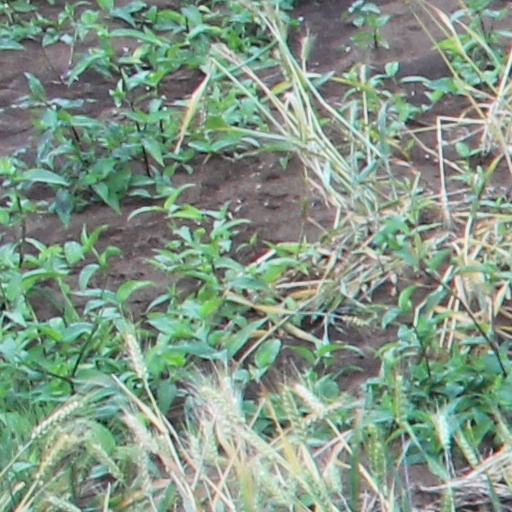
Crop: wheat